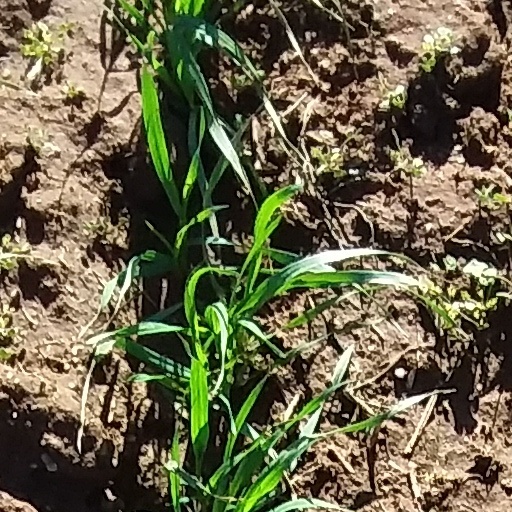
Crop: wheat